Can-Am

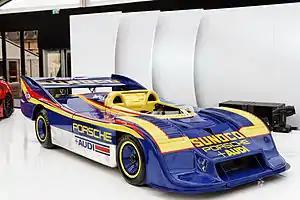
The Porsche 917/30 carried Mark Donohue to the 1973 championship.

The Porsche 908 spyder was used in Can-Am, but was underpowered (350 hp) and mainly used by underfunded teams. It did win the 1970 Road Atlanta race, when the more powerful cars fell out. The 917PA, a spyder version of the 917K Le Mans car, was raced, but its normally aspirated flat-12 was underpowered (530 hp). In 1971 the 917/10 was introduced. This was not turbocharged, but was lighter and had cleaner body work, and Jo Siffert managed to finish fourth in the championship.